William Cowie (merchant)

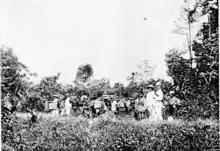
Cowie and party travelling beyond the railway limit in North Borneo.

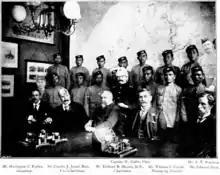
Cowie with officials of the British North Borneo Company.

In 1878, Baron von Overbeck and Alfred Dent approached Cowie knowing he has friendly with the Sultan of Sulu, asking for help in arranging land concessions in Borneo. Cowie agreed as he had plans to occupy territory as part of the British Empire. As the political situation was favourable to unilateral treaties, Cowie told the Sultan to leave the Spaniards to his country, helping foreign powers to take parts of the Sultan territory while expecting the Spanish would wish to avoid diplomatic involvement with the interests of other colonial powers. Cowie managed to get the Sultan to surrender his lands in north-eastern Borneo on 22 January 1878 for an annual payment of £1,000; which was later given to Overbeck and Dent as they received the full power of government and territorial rights to the possessions in Borneo, including the islands. The rights from this treaty were then transferred to the newly-founded British North Borneo Company in 1881.